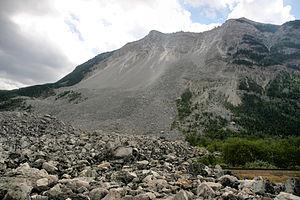
Une ressource historique provinciale est un statut légal de protection patrimonial donné par le Gouvernement de l'Alberta. Pour obtenir ce statut un lieu ou un bâtiment doit être associé à un aspect important du passé de l'Alberta. Il doit avoir aussi conservé un niveau d'intégrité suffisant pour mériter se statut.
L'éboulement de Frank ou l'écroulement de Frank est un écroulement ayant eu lieu le 29 avril 1903 à Frank, dans les Territoires du Nord-Ouest au Canada. Plus de 100 millions de tonnes de calcaire tombent rapidement du mont Turtle. Selon des témoins, en moins de 100 secondes, l'éboulis atteint l'autre côté de la vallée, détruisant sur son passage la partie est de Frank, le chemin de fer du Canadien Pacifique et la mine de charbon. C'est l'un des plus importants glissements de terrain de l'histoire du Canada, et le plus meurtrier, tuant entre 70 et 90 personnes.